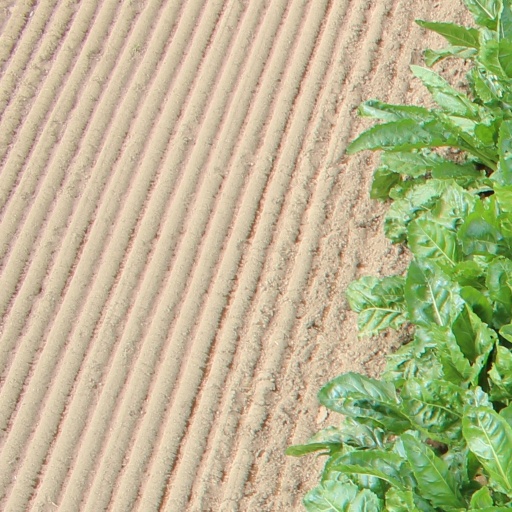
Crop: sugar beet